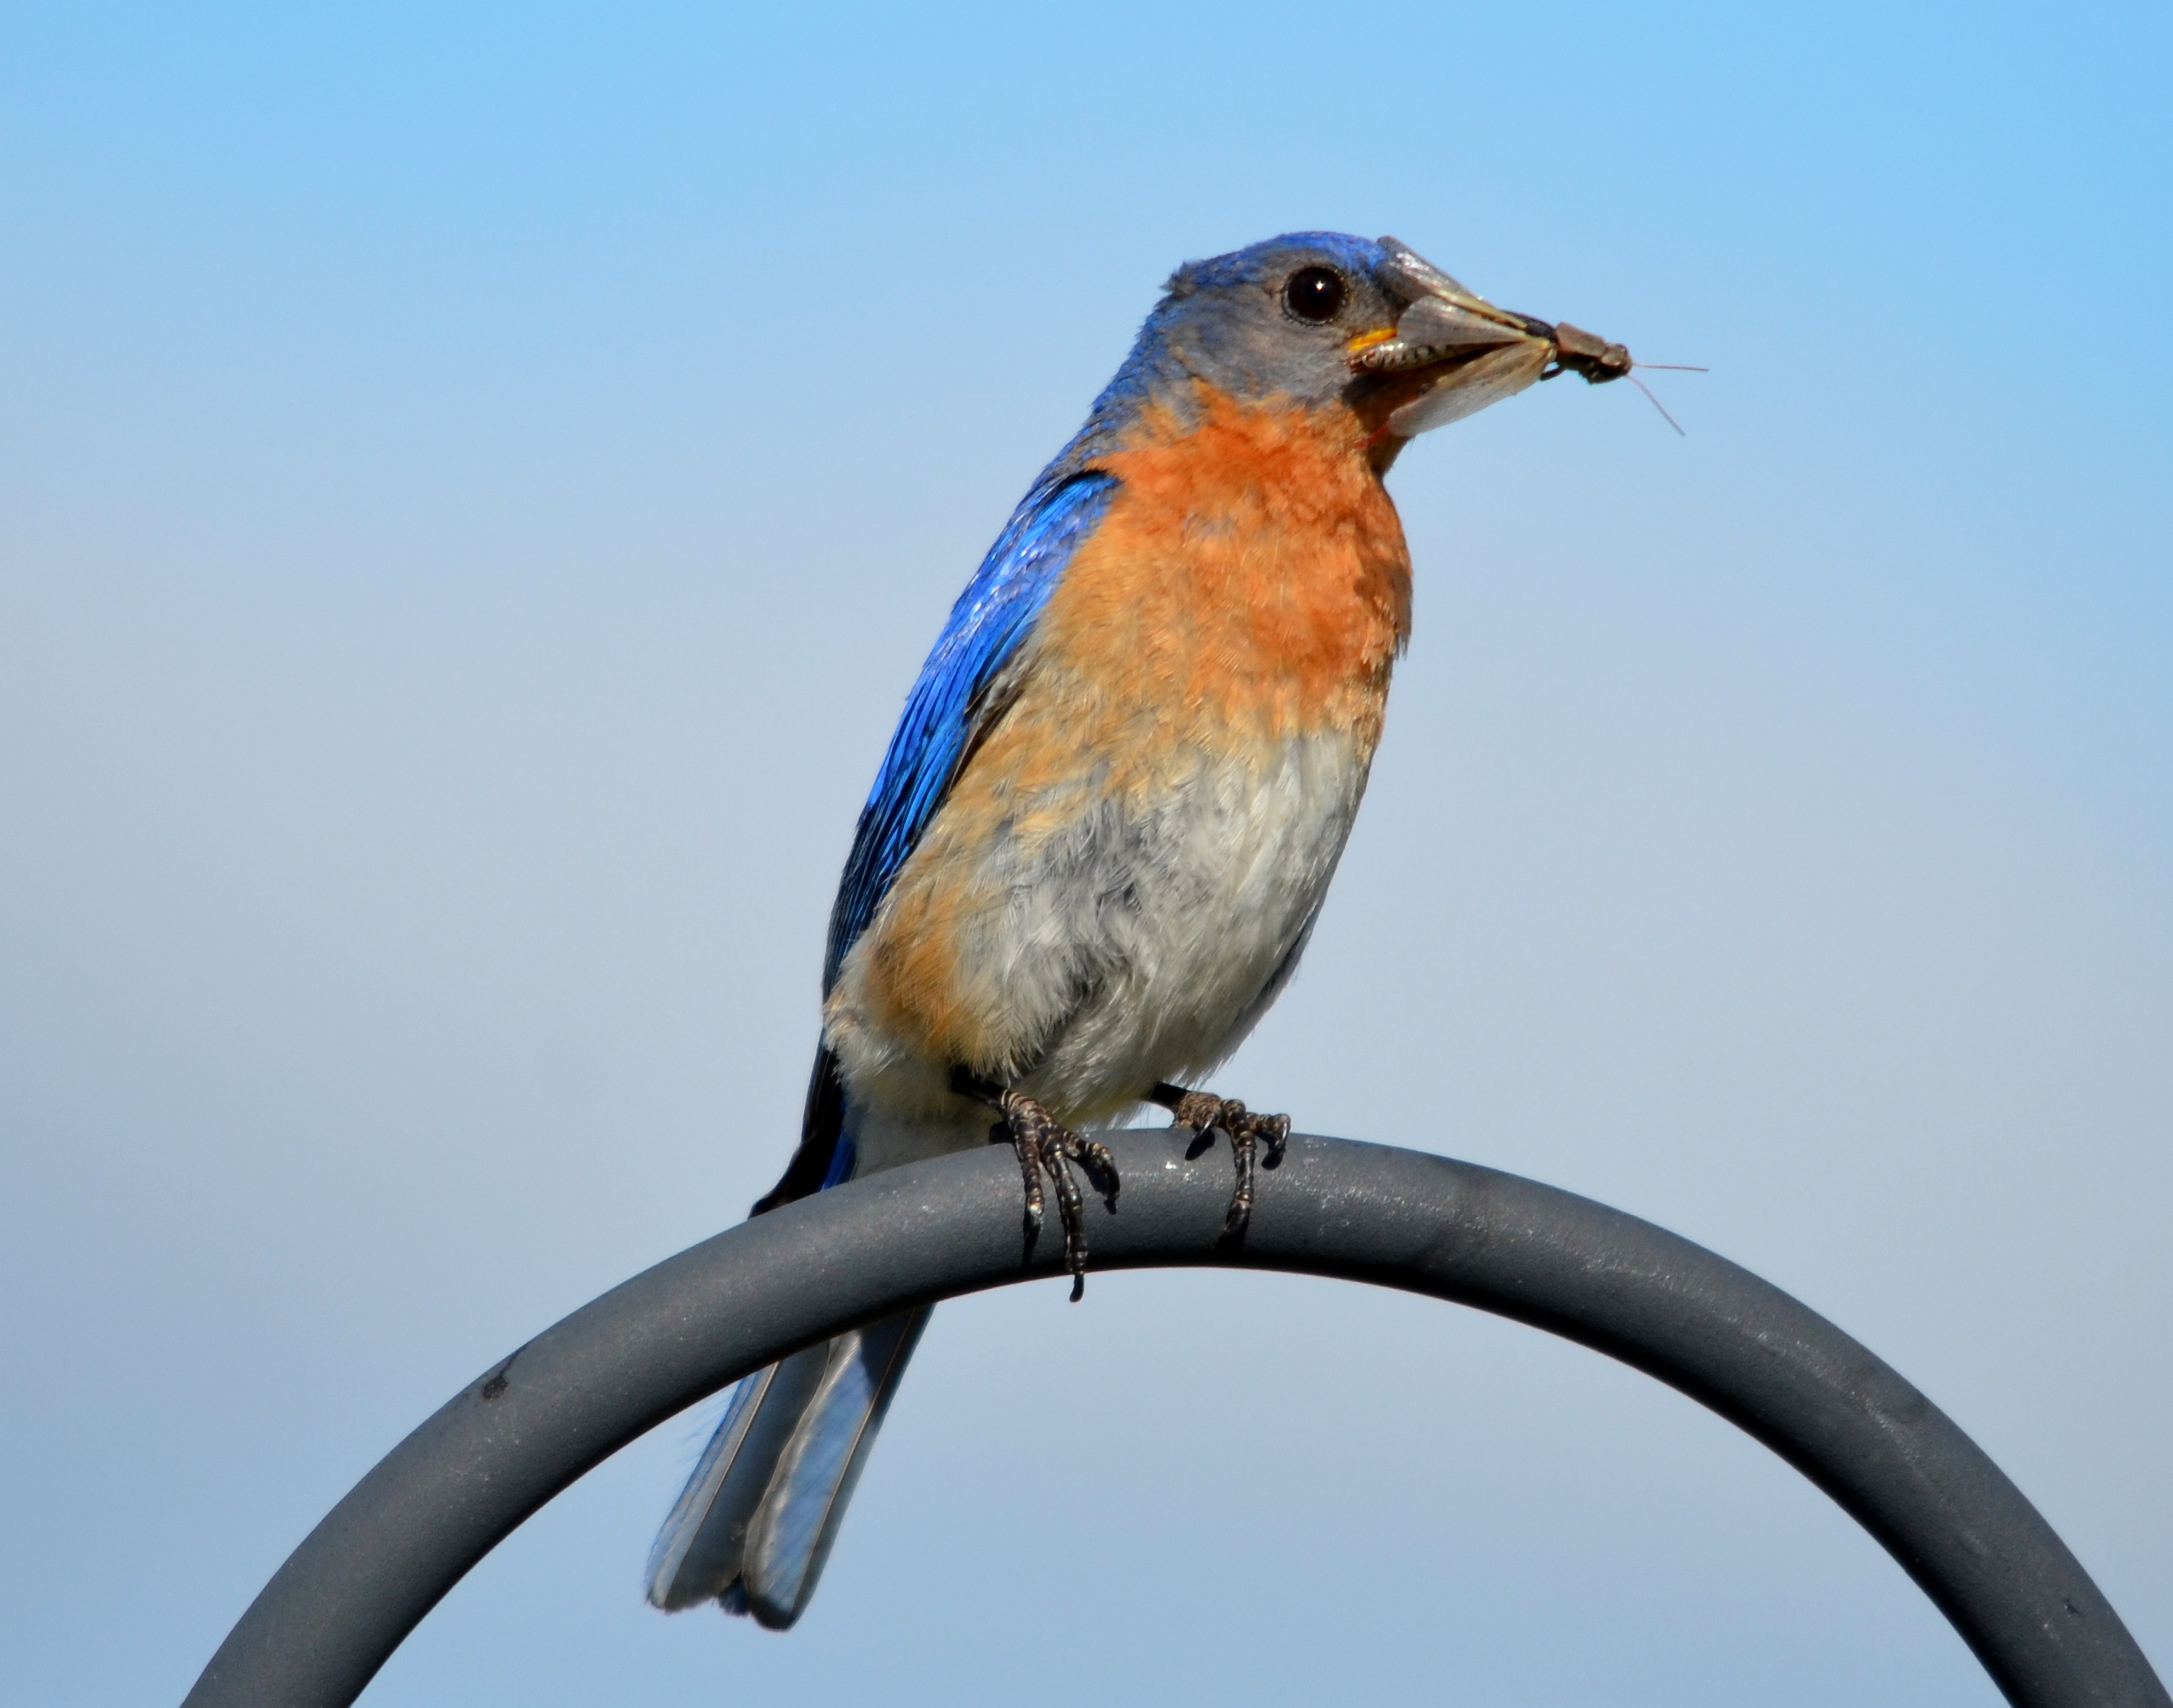
nature, branch, bird, animal, wildlife, wild, feed, spring, beak, perch, bug, robin, feather, fauna, songbird, feeding, blue bird, vertebrate, feathered, bluebird, old world flycatcher, perching bird, nightingale, european robin